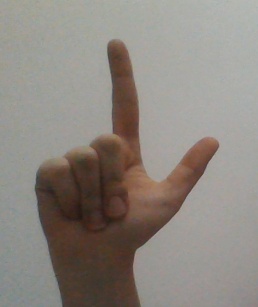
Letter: laam